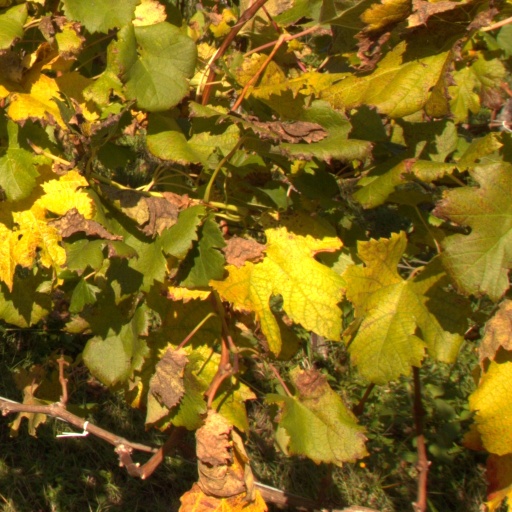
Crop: grape